Betty Reid Soskin

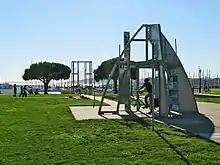
The Rosie Memorial in Rosie the Riveter/World War II Home Front National Historical Park, Richmond, California

Reflecting on her own role in planning for the park's creation, and on how she brought her personal recollections of the conditions for African American women working in that still segregated environment to bear on the planning efforts, she has said that, often, she "was the only person in the room who had any reason to remember that ... what gets remembered is a function of who's in the room doing the remembering."